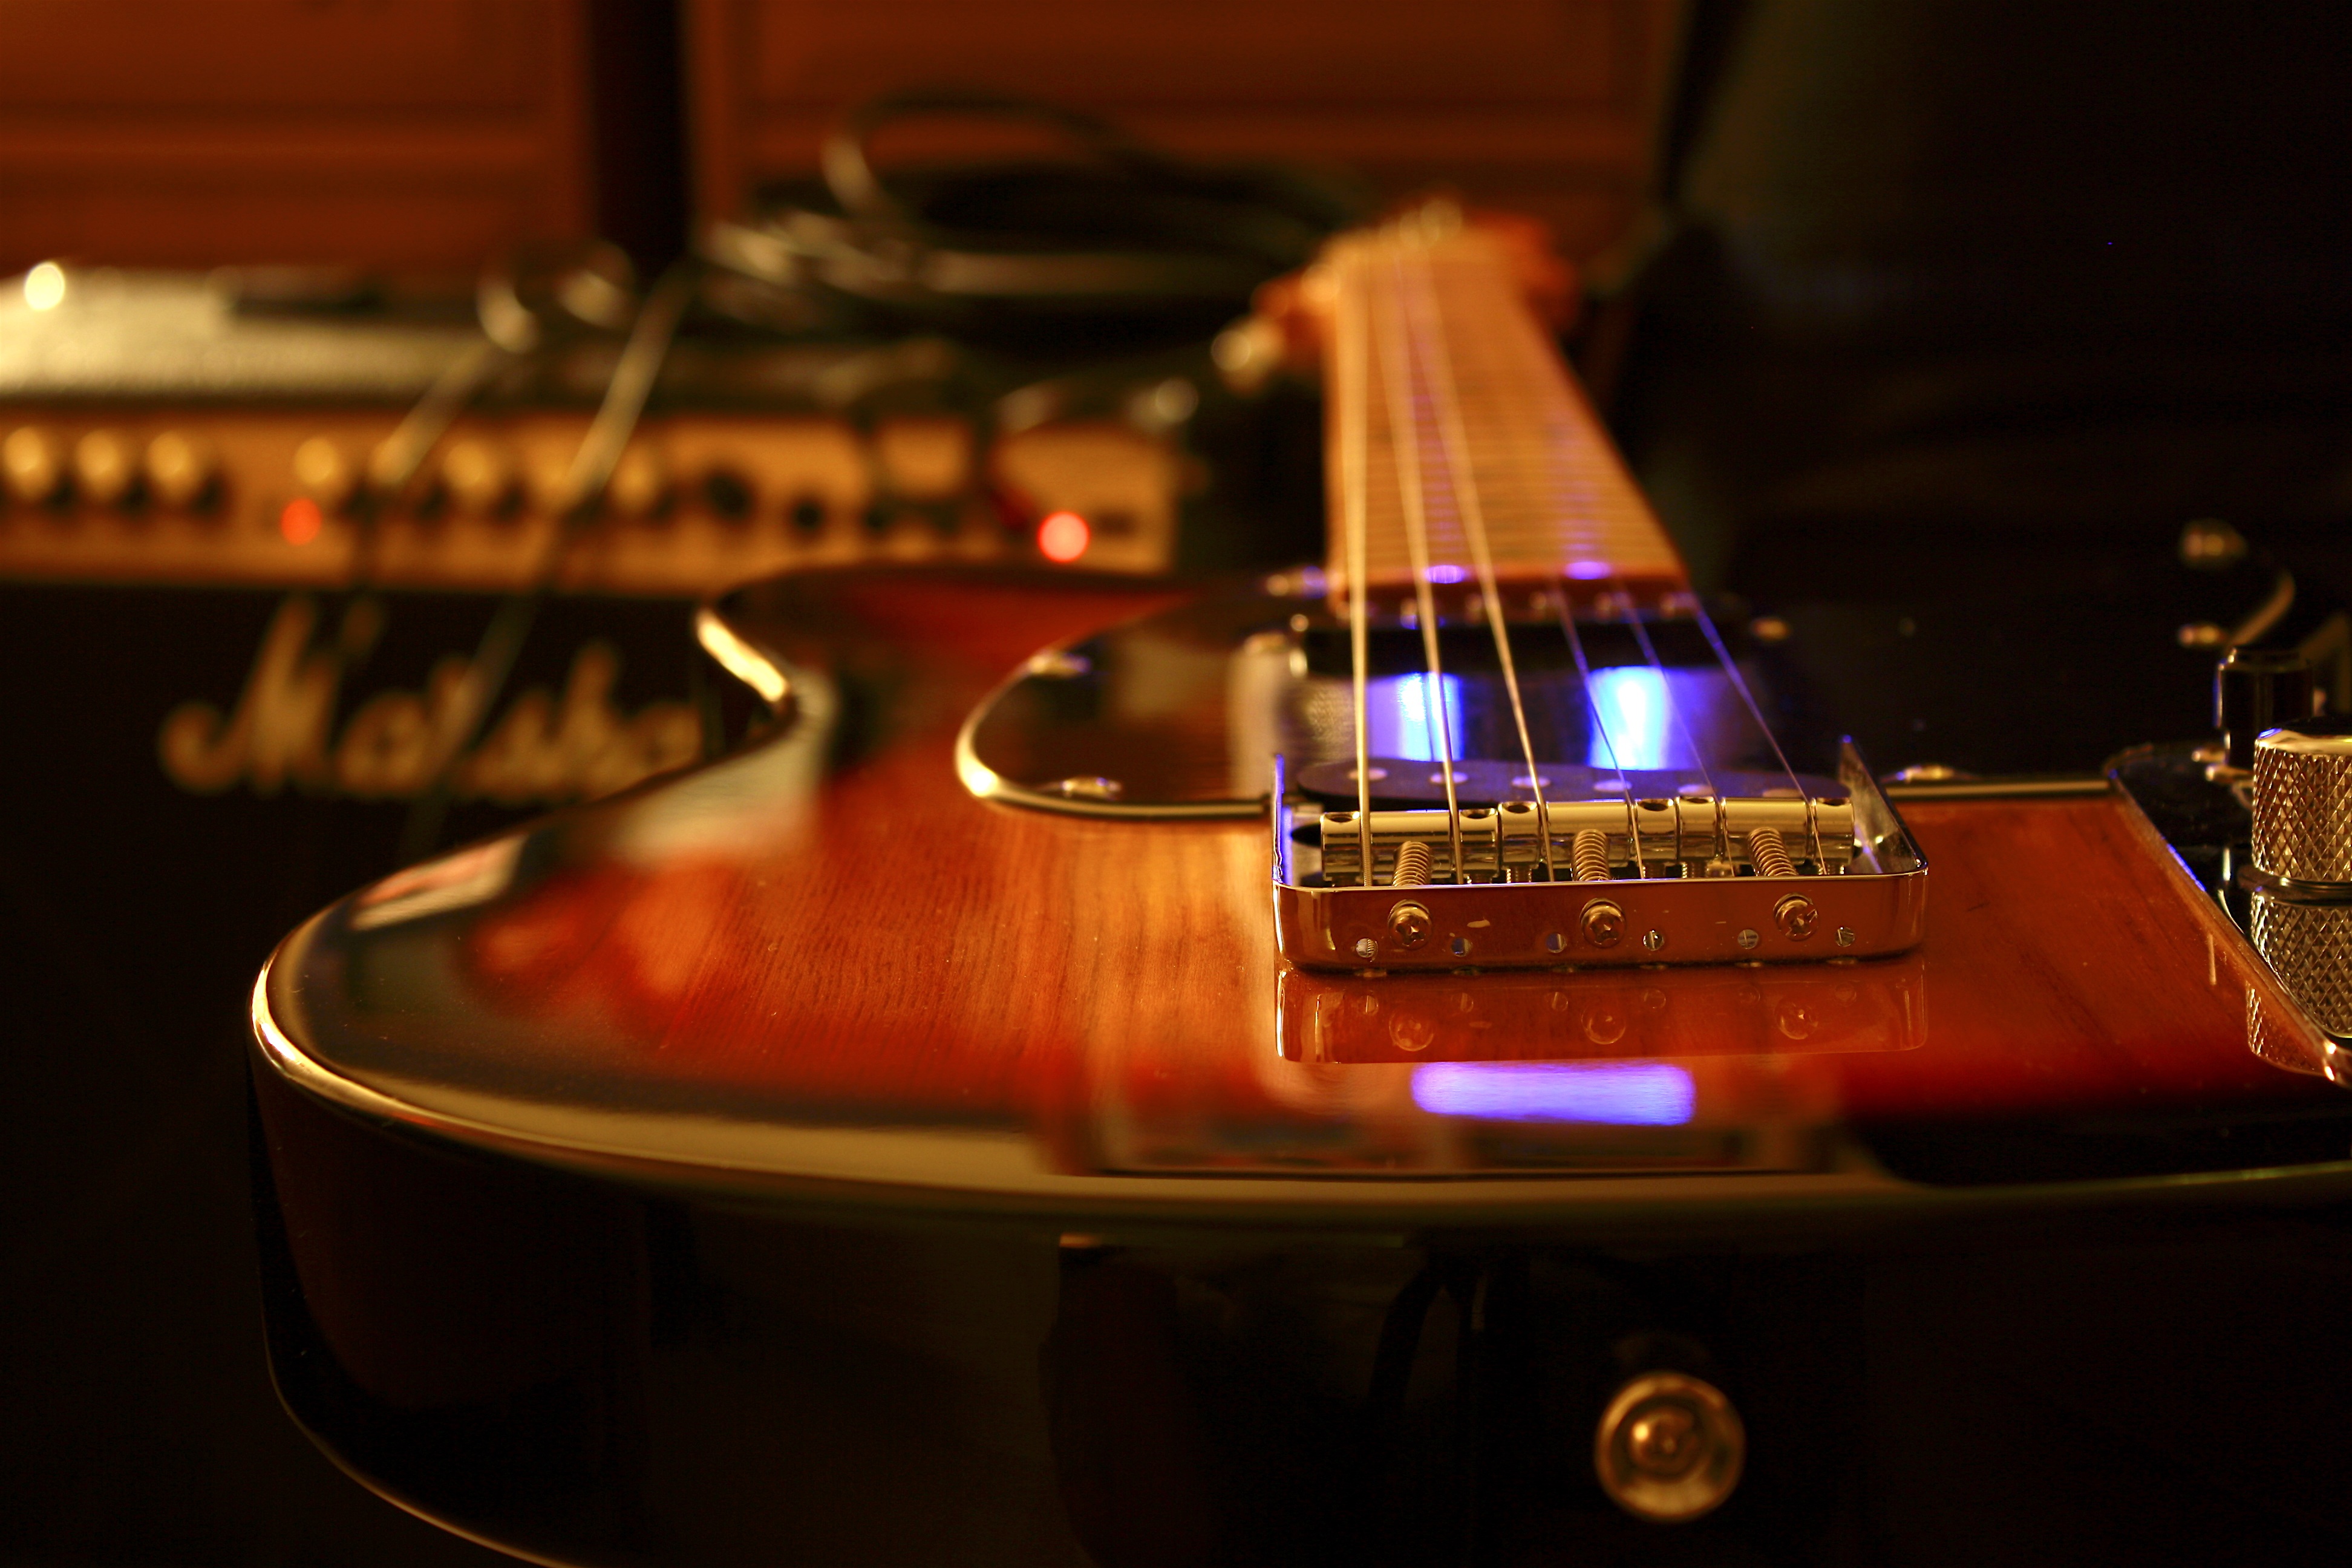
rock, music, play, guitar, string, acoustic guitar, band, equipment, instrument, studio, speaker, amplifier, musical instrument, violin, blues, audio, knob, musical, performance, sound, electric, entertainment, marshall, combo, classical music, string instrument, bowed string instrument, plucked string instruments